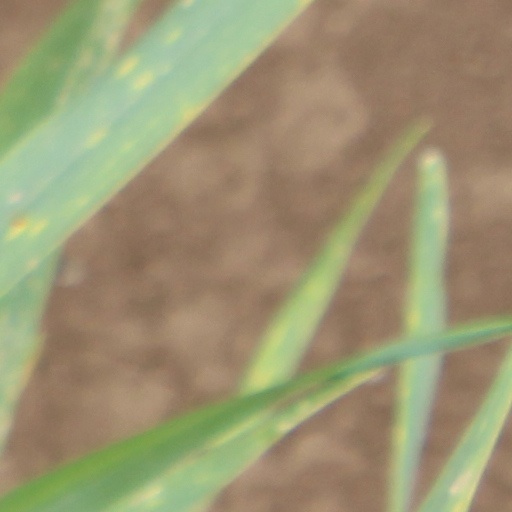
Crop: wheat